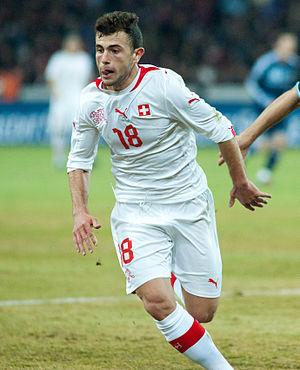
Admir Mehmedi est né le 16 mars 1991 à Gostivar. Il est un footballeur international suisse d'origine albanaise évoluant au poste d'attaquant pour le club du VfL Wolfsburg. Il a participé aux JO en 2012, à la Coupe du monde 2014 et à l'Euro 2016 sous les couleurs de l'équipe de Suisse.